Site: brandenburg
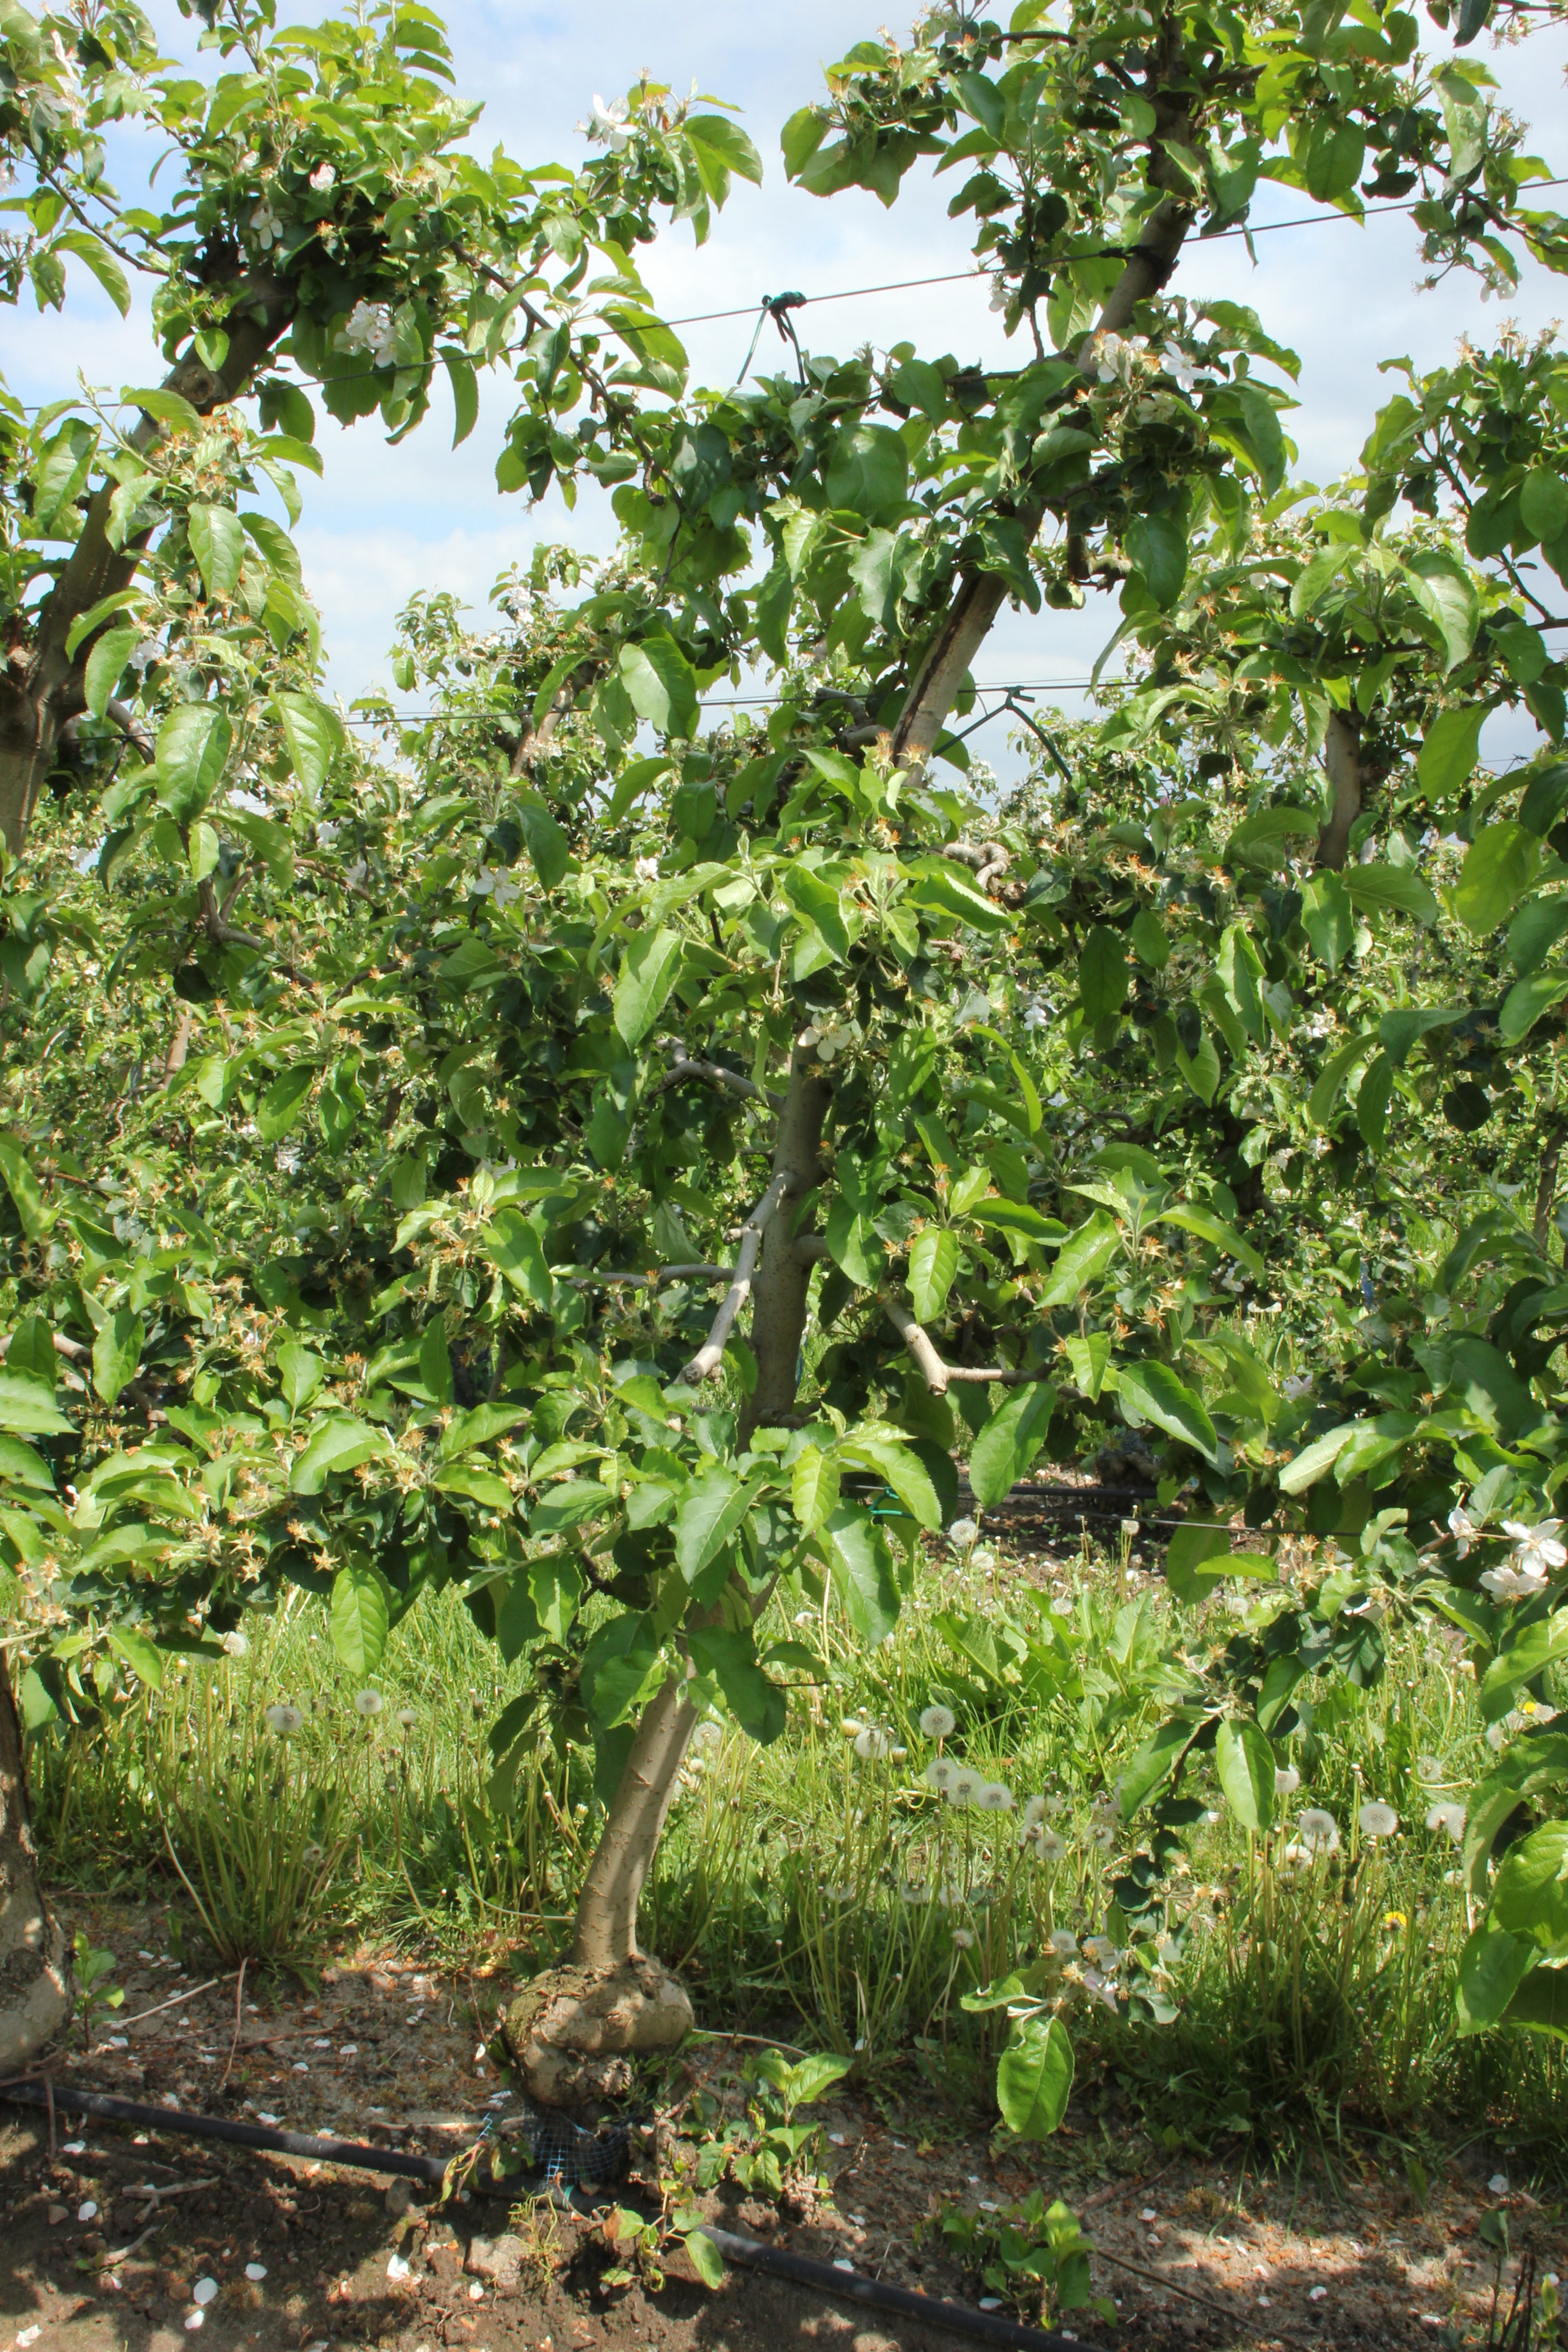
Growth stage (BBCH 67): Flowering